Century of the Dragon

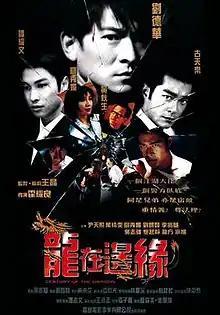
Film poster

Century of the Dragon is a 1999 Hong Kong crime film directed by Clarence Fok and starring Andy Lau, Louis Koo, Joey Meng and Patrick Tam.